Ibaraki-shi Station

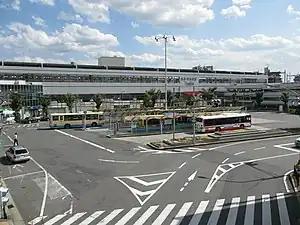
Ibaraki-shi Station, October 2013

is a passenger railway station located in the city of Ibaraki, Osaka Prefecture, Japan. It is operated by the private transportation company Hankyu Railway.